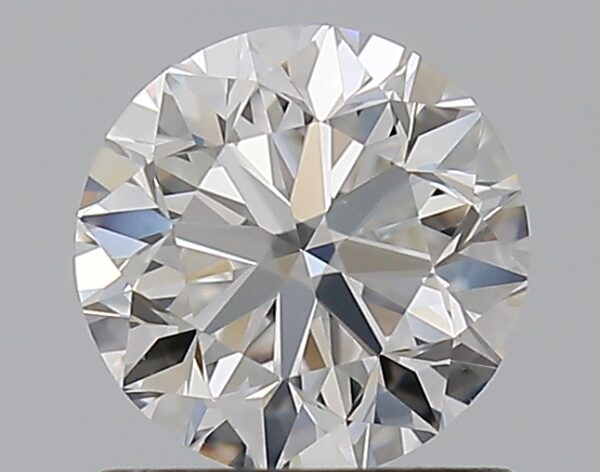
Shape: round
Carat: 0.9
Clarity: VS2
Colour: F
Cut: VG
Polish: EX
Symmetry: EX
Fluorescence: F
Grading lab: GIA
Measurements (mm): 5.98 x 6.01 x 3.86